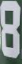
Number: 8